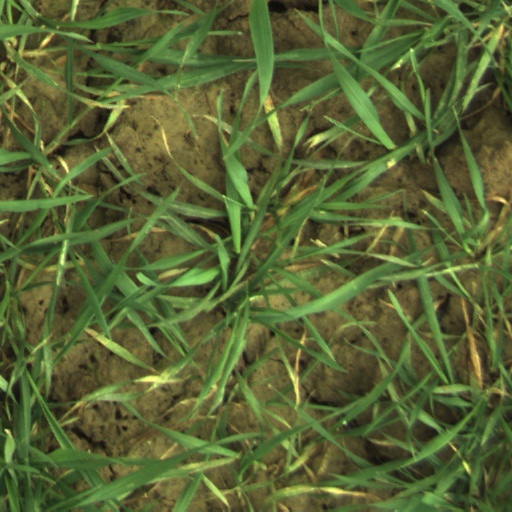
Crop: wheat